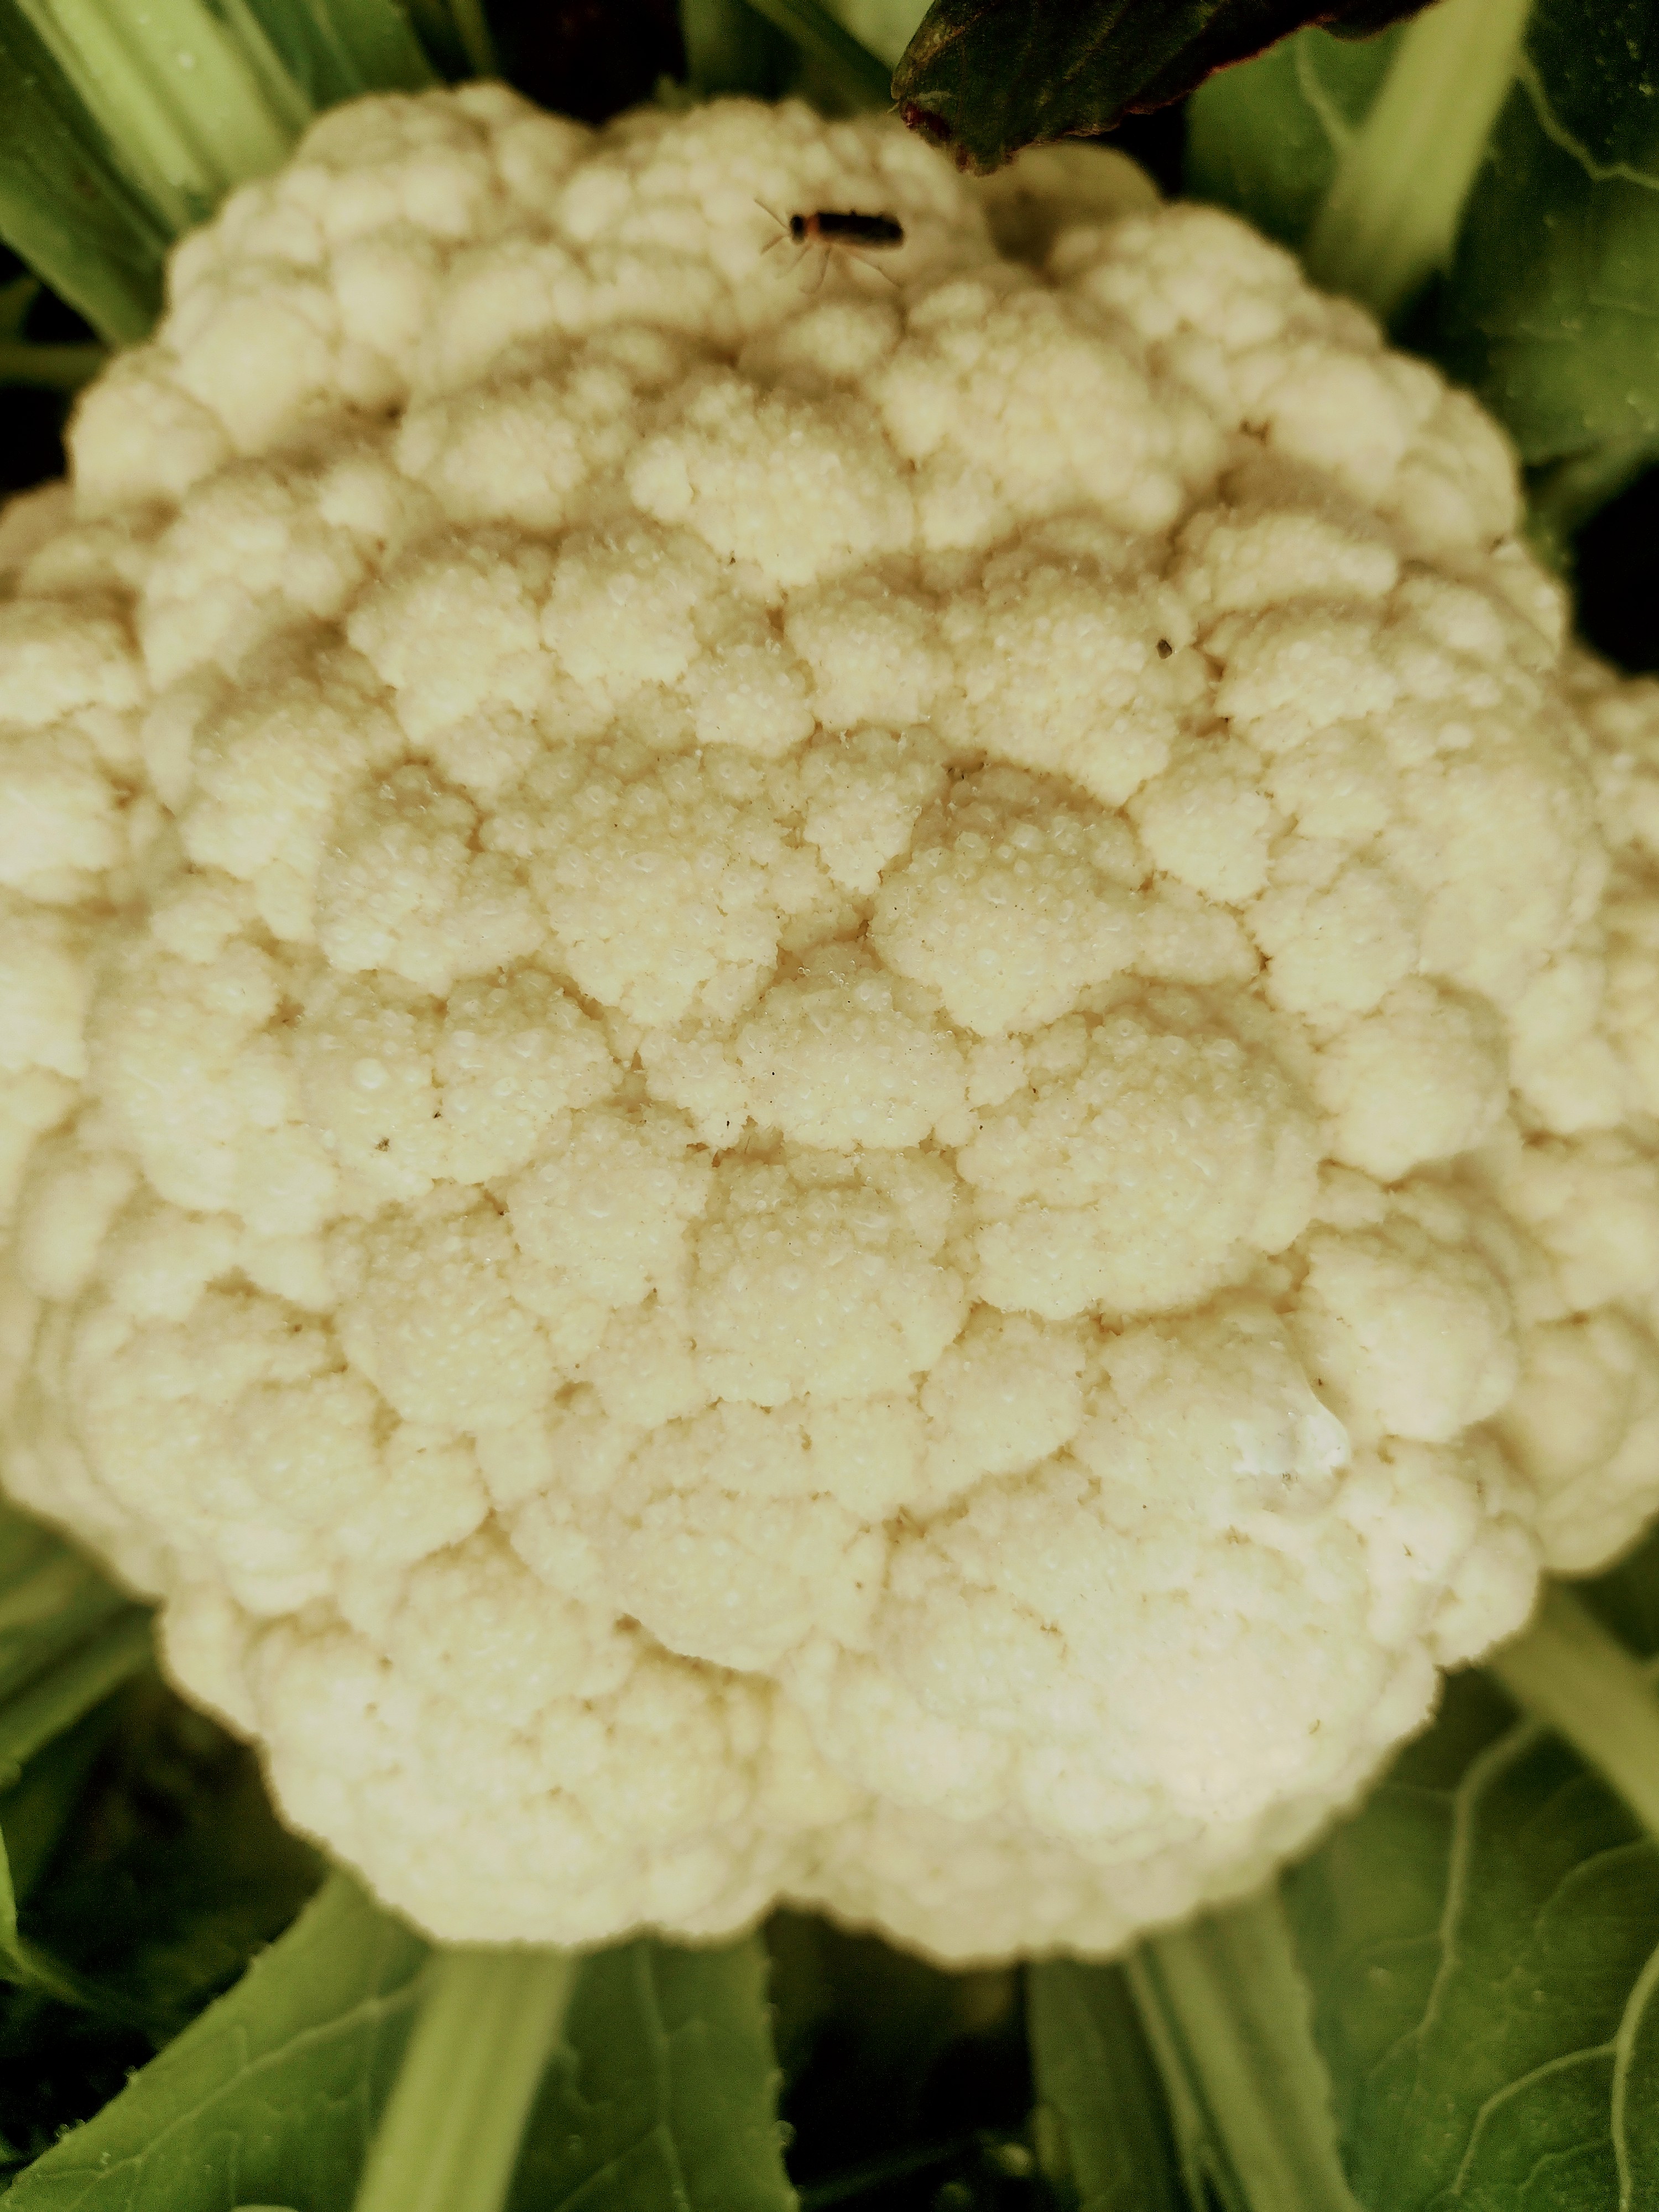
Label: No disease